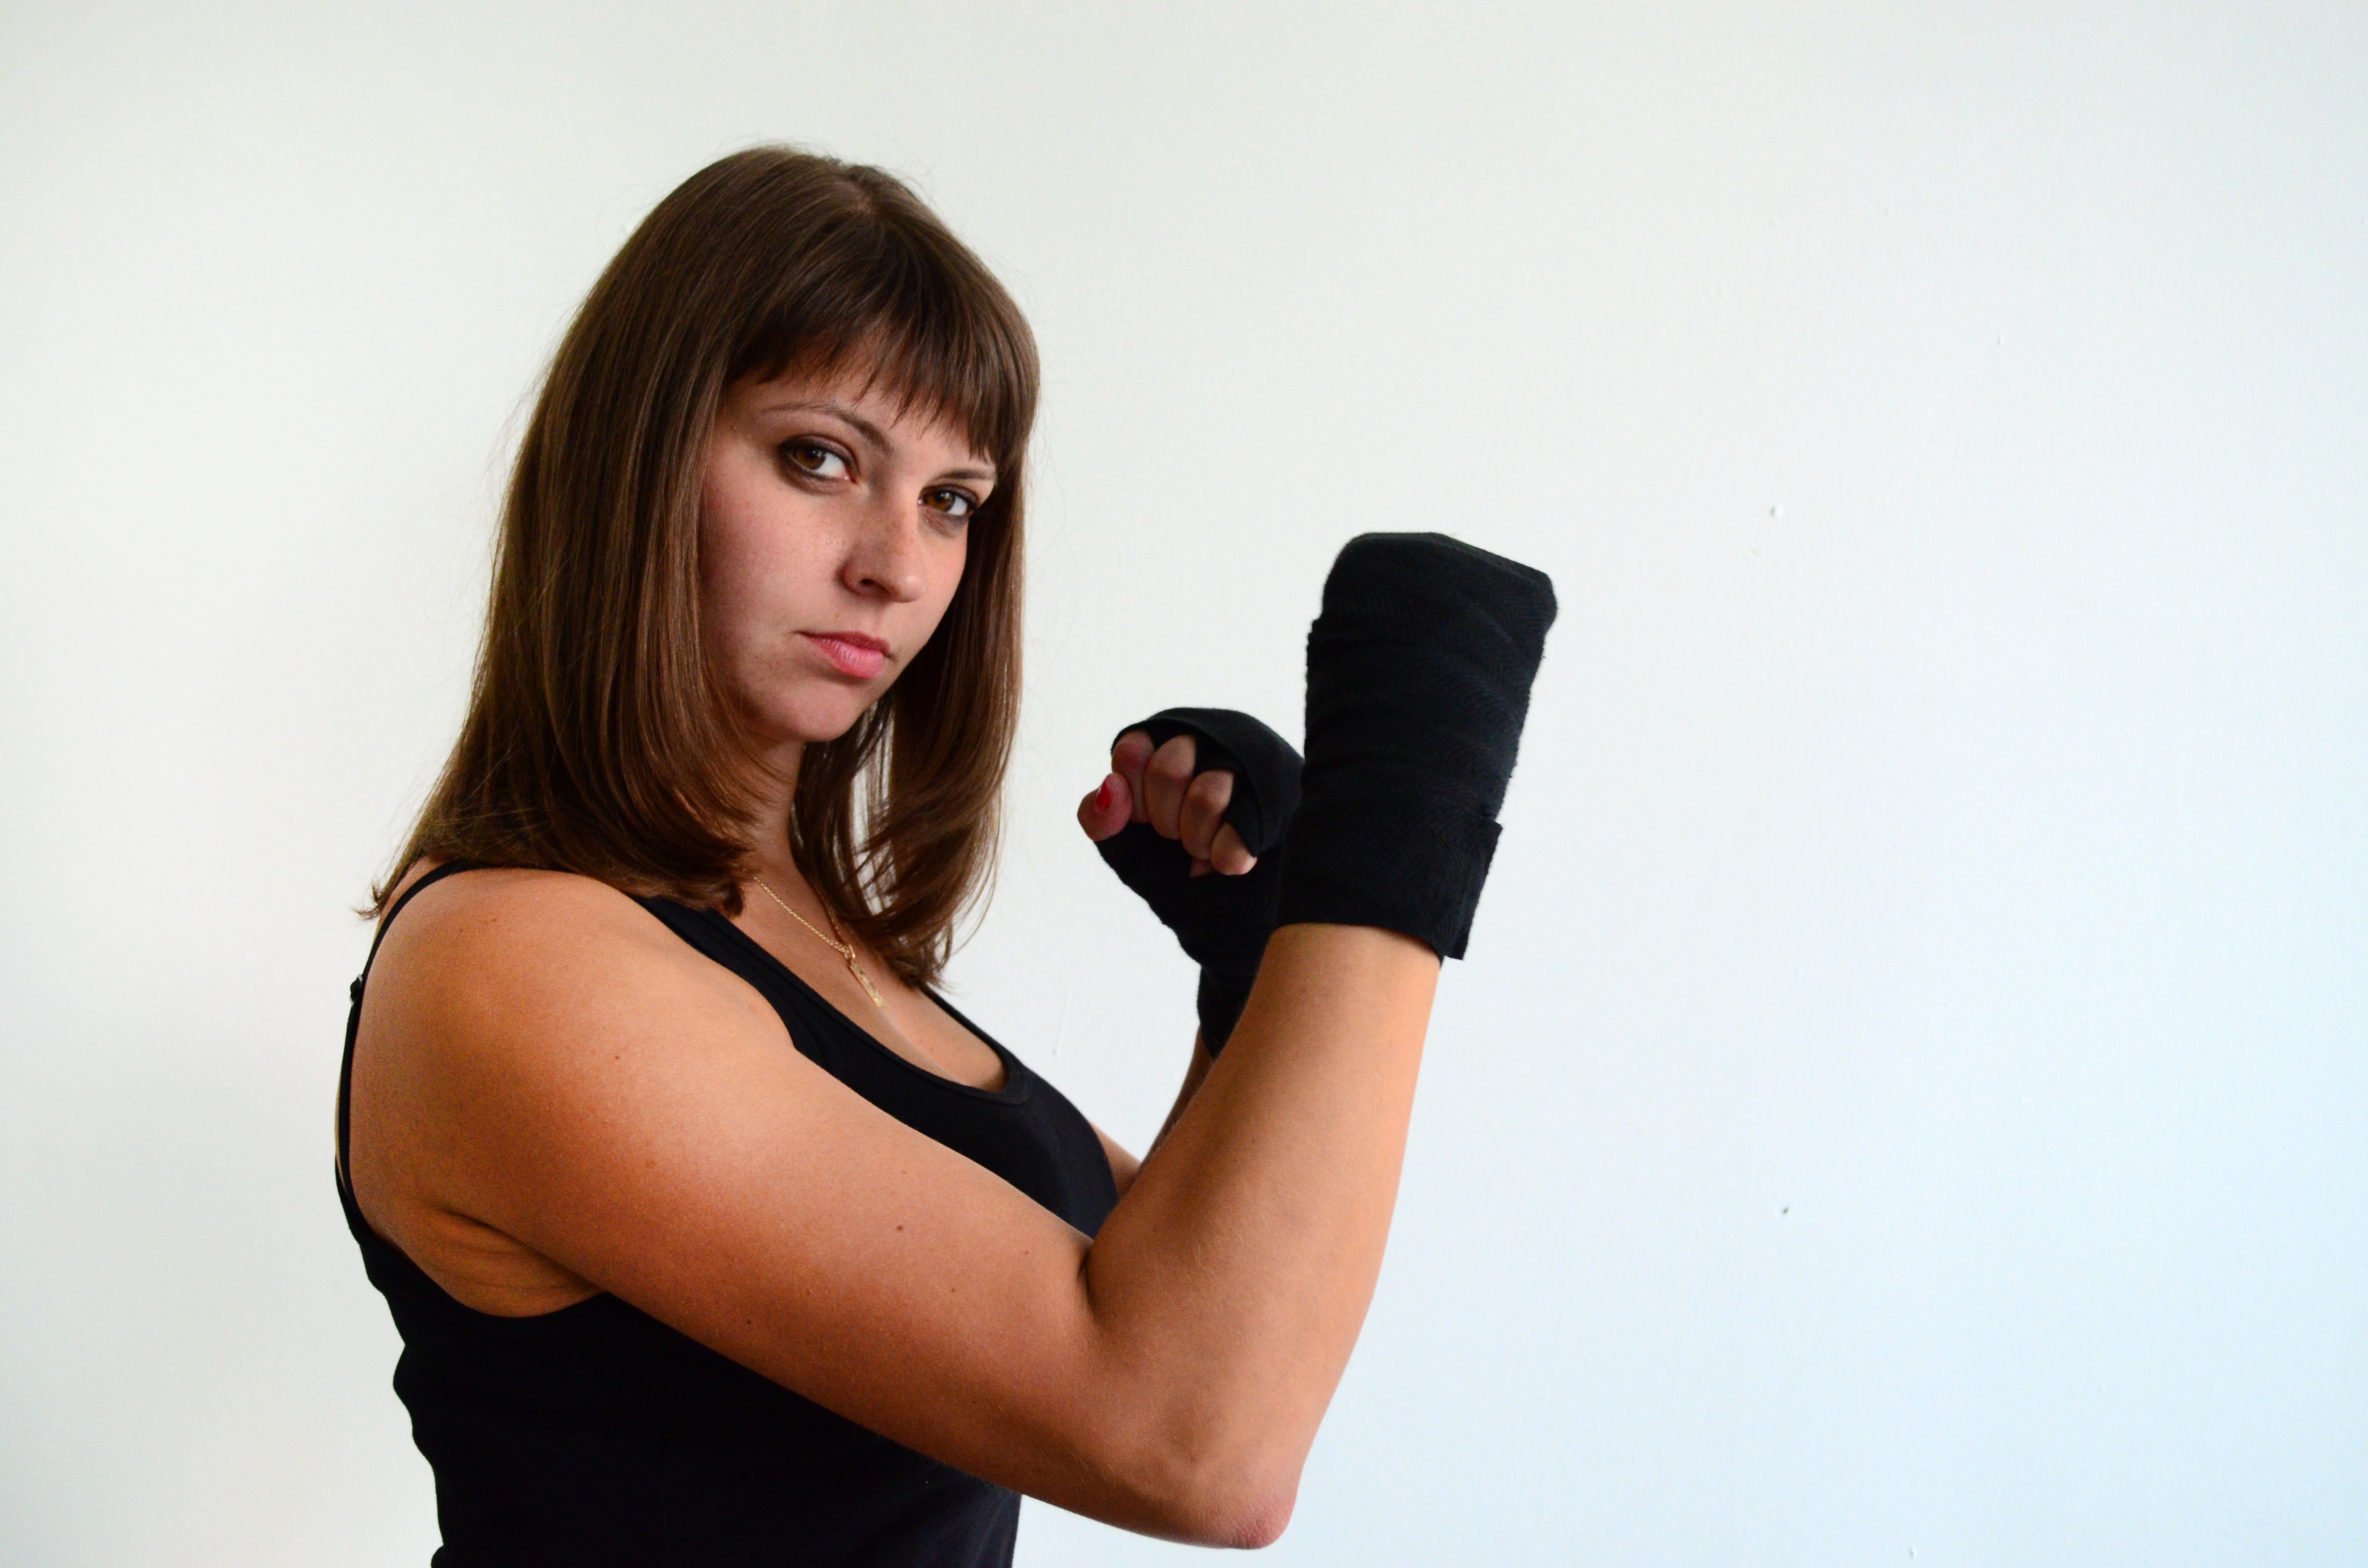
hand, person, girl, photography, leg, portrait, model, black, arm, muscle, human body, boxing, sports, singing, photograph, skin, beauty, gloves, photo shoot, sense, human action, boxing bandages